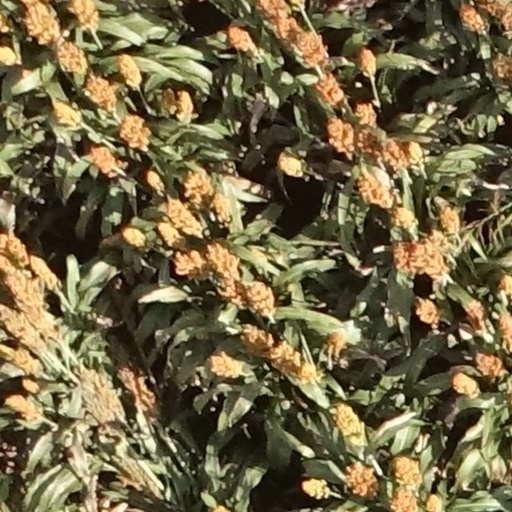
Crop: sorghum